John Wentworth Loring

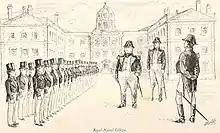
Henry Keppel amongst those being reviewed in 1822 by Loring, lieutenant governor of the Royal Naval College, and Lieutenant John Wood Rouse

Admiral Sir John Wentworth Loring, KCB, KCH (13 October 1775 – 29 July 1852) was a Royal Navy officer of the early nineteenth century who is best known for his service in the Napoleonic Wars as a frigate commander. Born in the Thirteen Colonies at the outbreak of the American War of Independence, Loring's family fled to Britain and he subsequently joined the Royal Navy aged 13. In 1793, aged 17, Loring was badly wounded in combat at the start of the French Revolutionary Wars. He subsequently served throughout the following 23 years of warfare between Britain and France, achieving success in command of the frigate HMS "Niobe". After the war he served in an influential position at the Royal Naval College, Portsmouth and eventually became a full admiral.